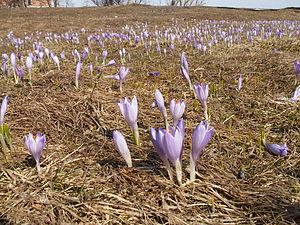
Le Crocus de Naples, Crocus de printemps ou Crocus printanier est une plante herbacée de la famille des Iridaceae.